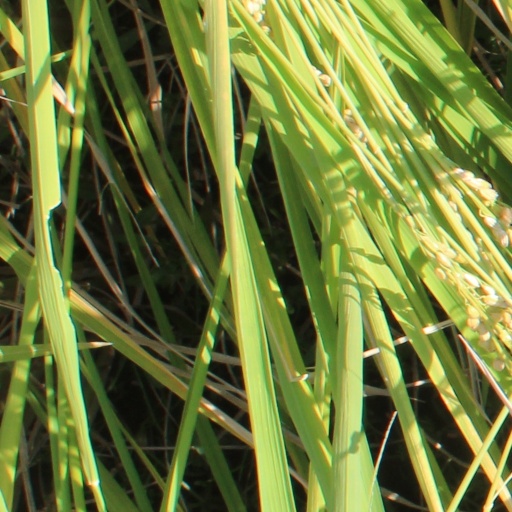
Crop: rice